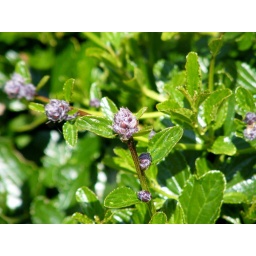
One of eighteen photos of plants and flowers from my garden in Kirkcaldy, Scotland. Taken in the middle of May 2009.